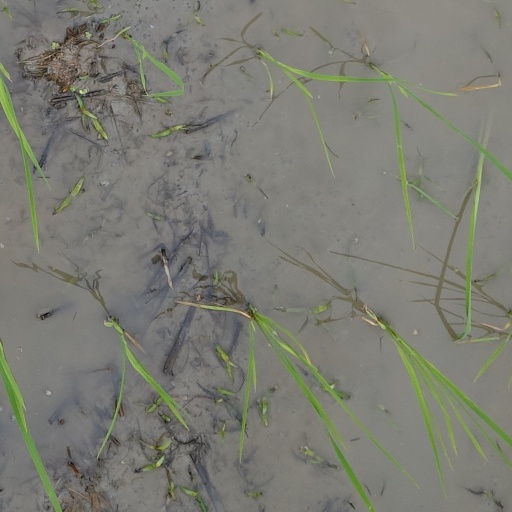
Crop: rice